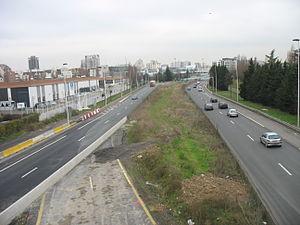
Au fond, l'arrière gare de la station Créteil-Préfecture, la ligne va passer au milieu des voies avant de rejoindre le saut de mouton.
Cet article donne la liste des stations de métro situées dans le Val-de-Marne, en France.